1934 Auckland Rugby League season

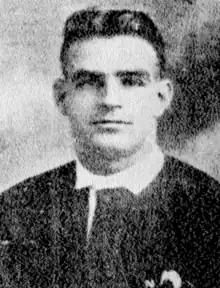
Lou Brown who was in attendance for the matches at Carlaw Park.

Richmond comfortably beat Ponsonby in the main match with past and future New Zealand internationals Alf Mitchell, Ted Mincham, and Cliff Satherley scoring tries for the victors. For Ponsonby their New Zealand international Arthur Kay scored twice. For Devonport their player/coach, Allan Seagar scored one of their tries in their 10–6 win over Newton, while Norm Campbell kicked 5 goals for Marist in their 22–13 win over Newton.